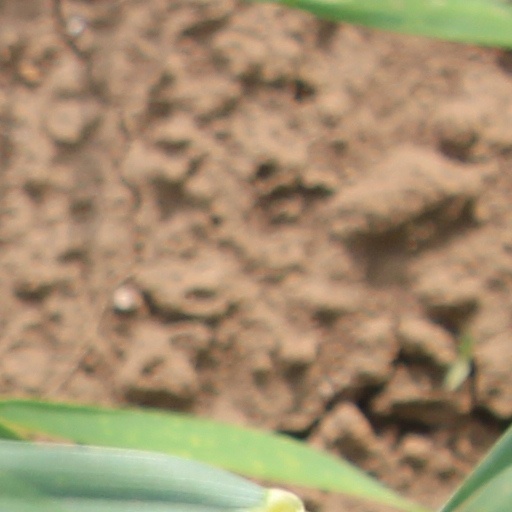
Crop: wheat